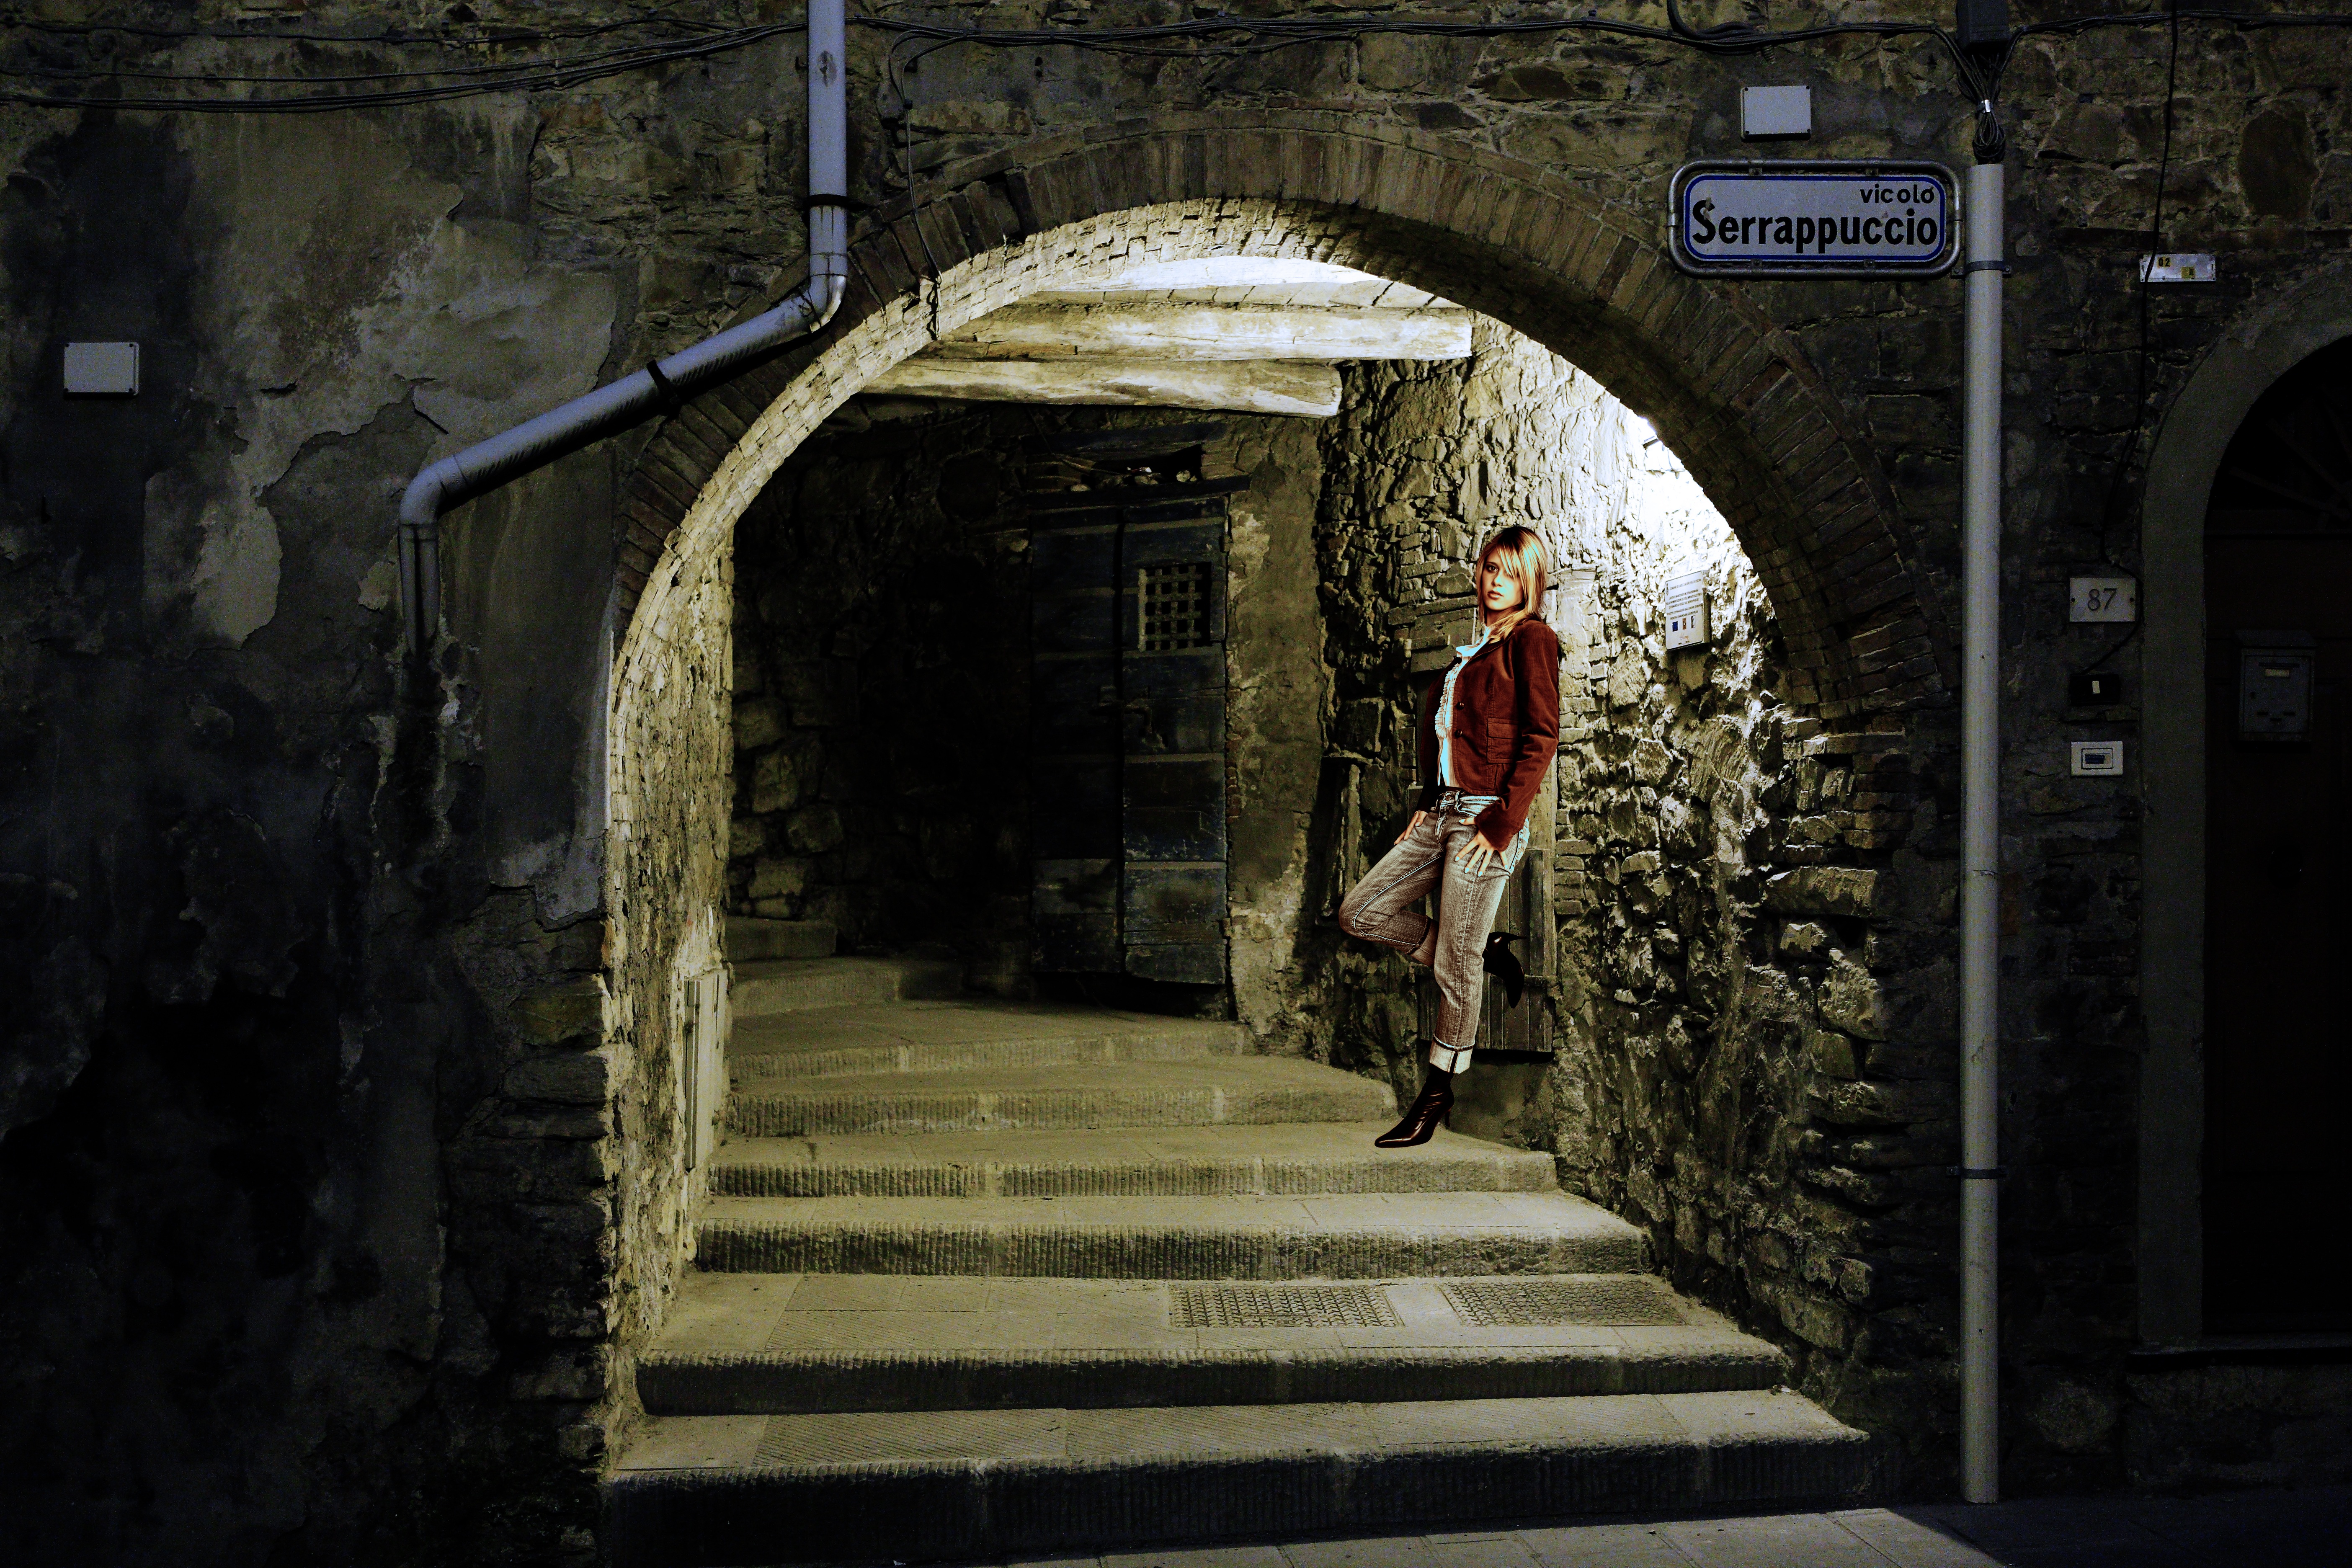
person, light, woman, road, street, alley, alone, tunnel, dark, arch, lantern, human, darkness, stone wall, lonely, street lamp, old town, sad, stairs, infrastructure, archway, loneliness, lost, passage, wait, gloomy, strong, silent, historically, leave, emotion, abandonment, being alone, night scene, street lighting, courageous, lean on, urban area, defiant, ancient history